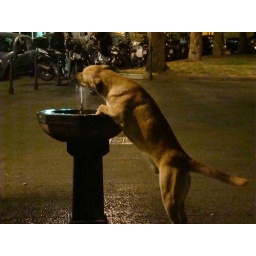
this fountain wasnt running constantly ....and this dog came over jumped up and  turned it on by itself....